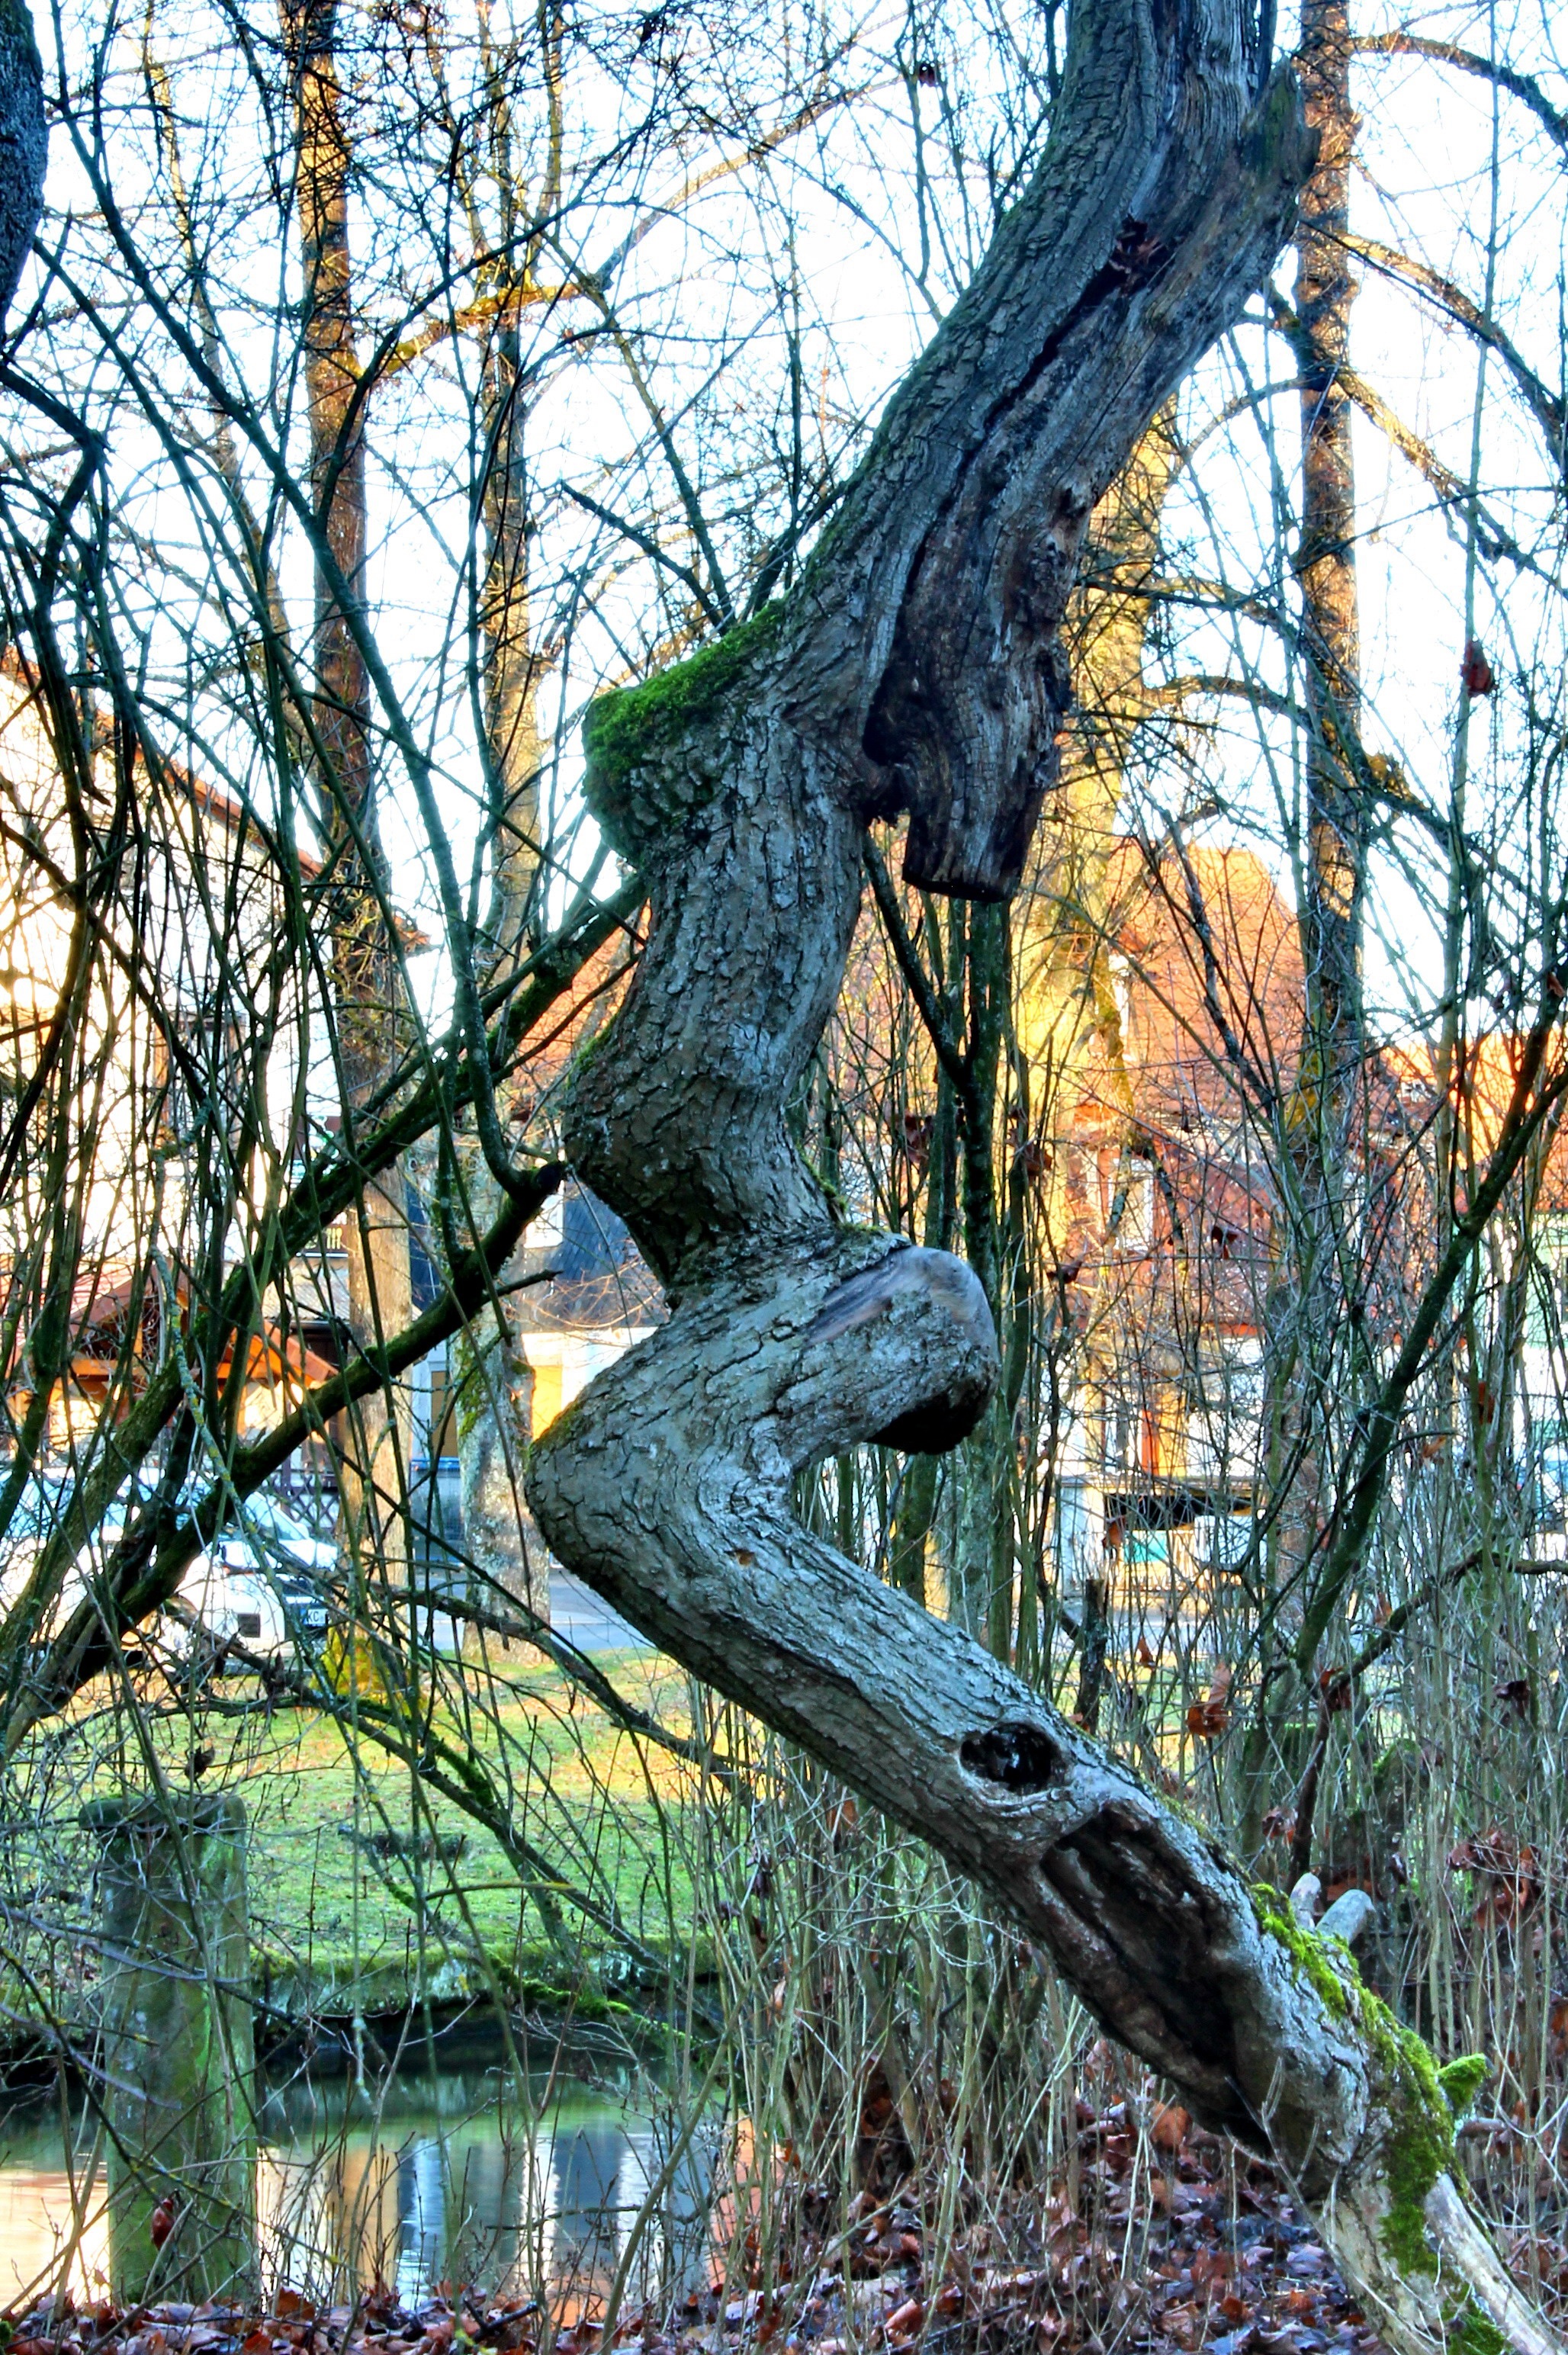
tree, water, nature, forest, branch, plant, sky, wood, leaf, trunk, autumn, park, botany, blue, garden, season, sparkle, sculpture, art, figure, woodland, bach, mood, waters, natural water, trees in the water, woody plant